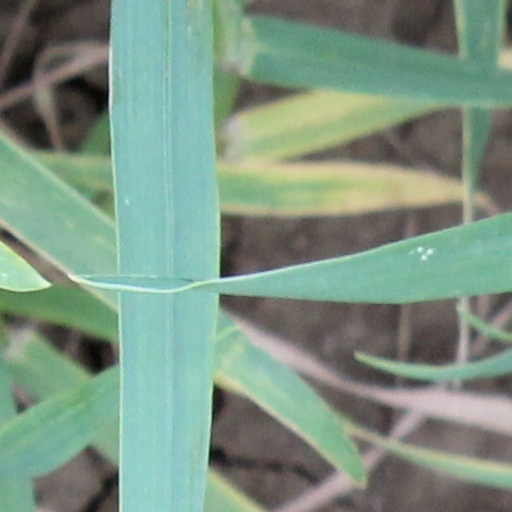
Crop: wheat